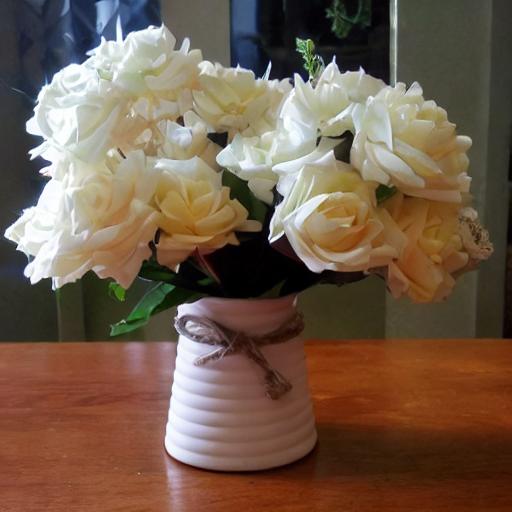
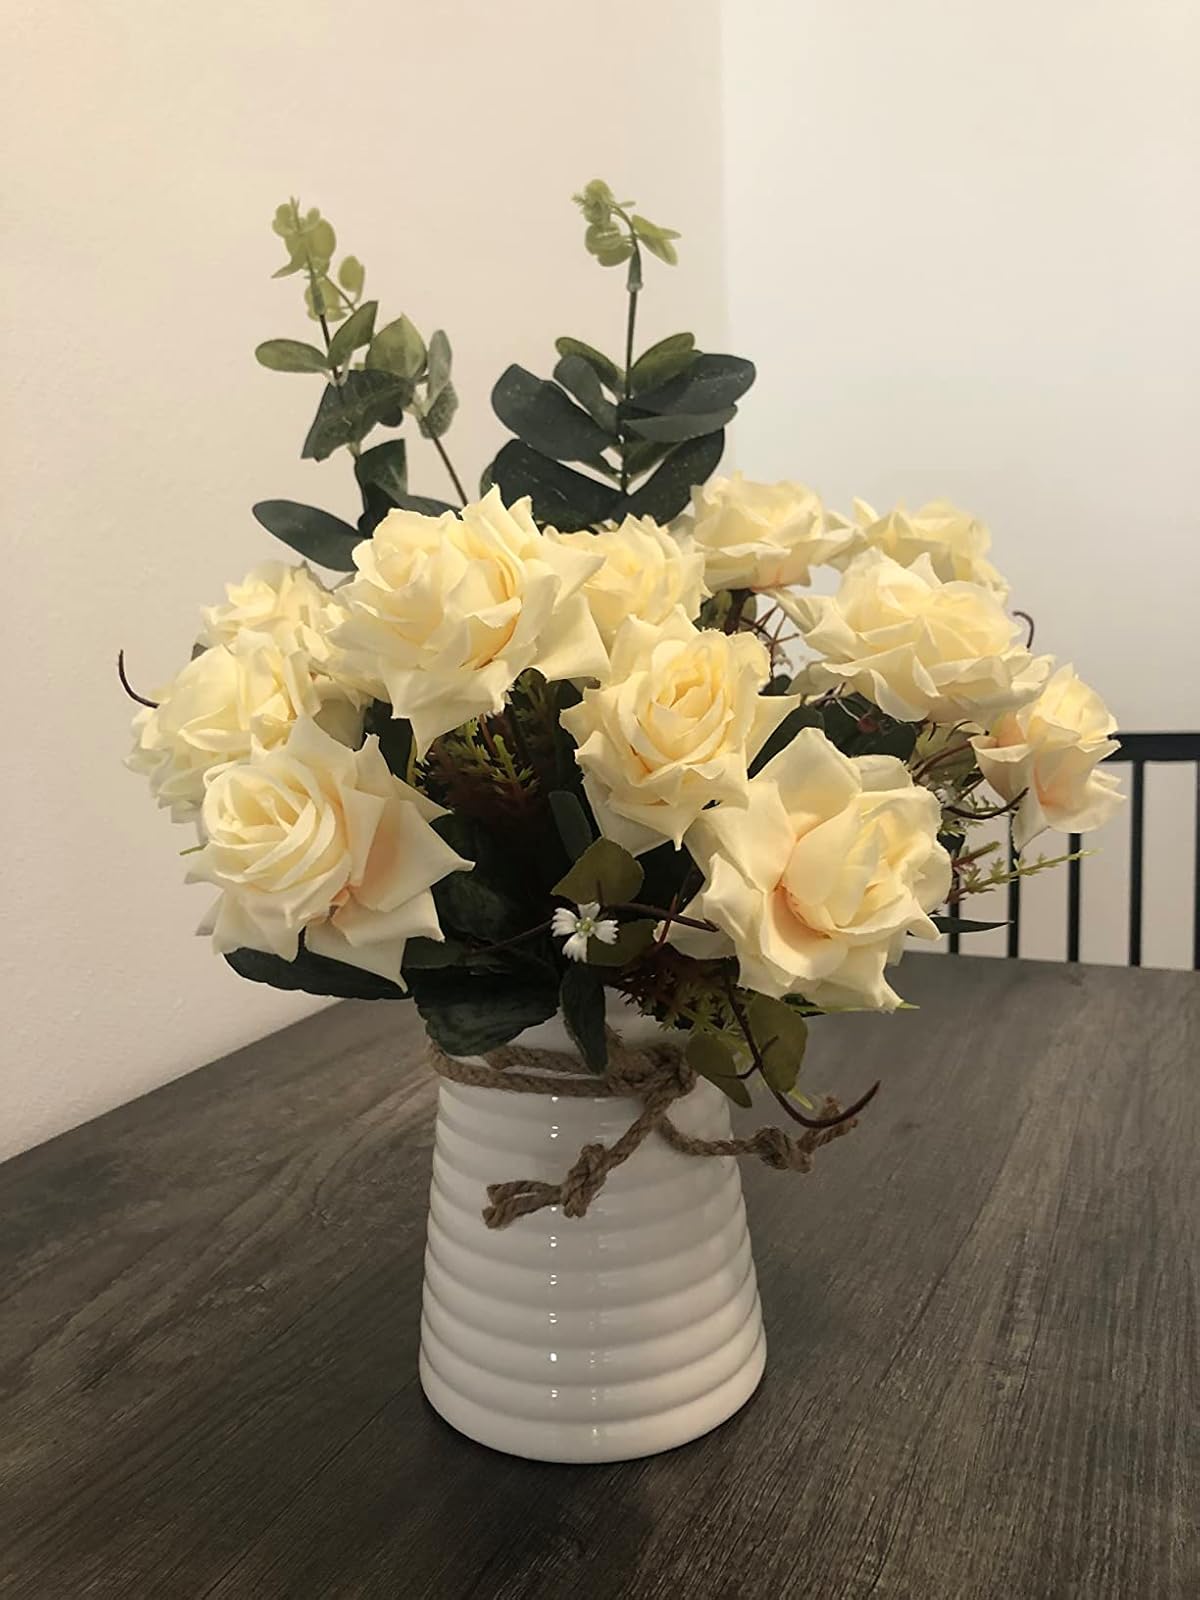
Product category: vase
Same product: no